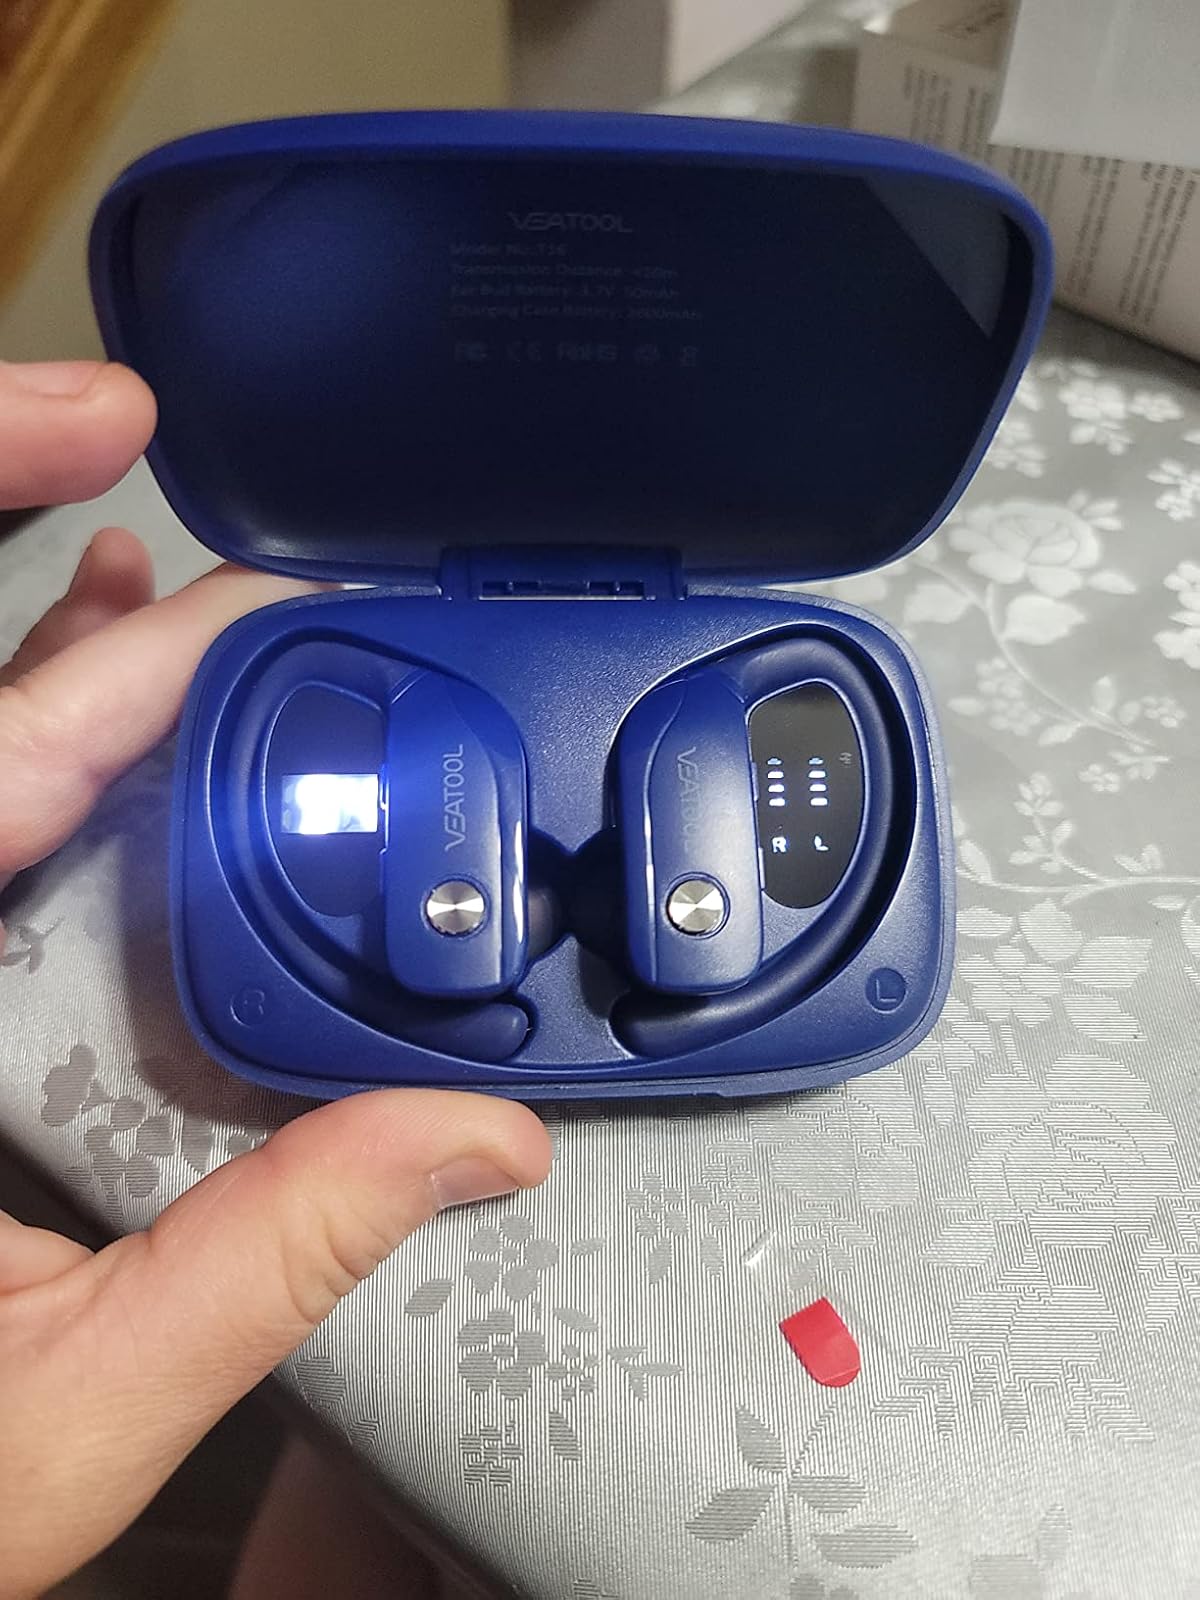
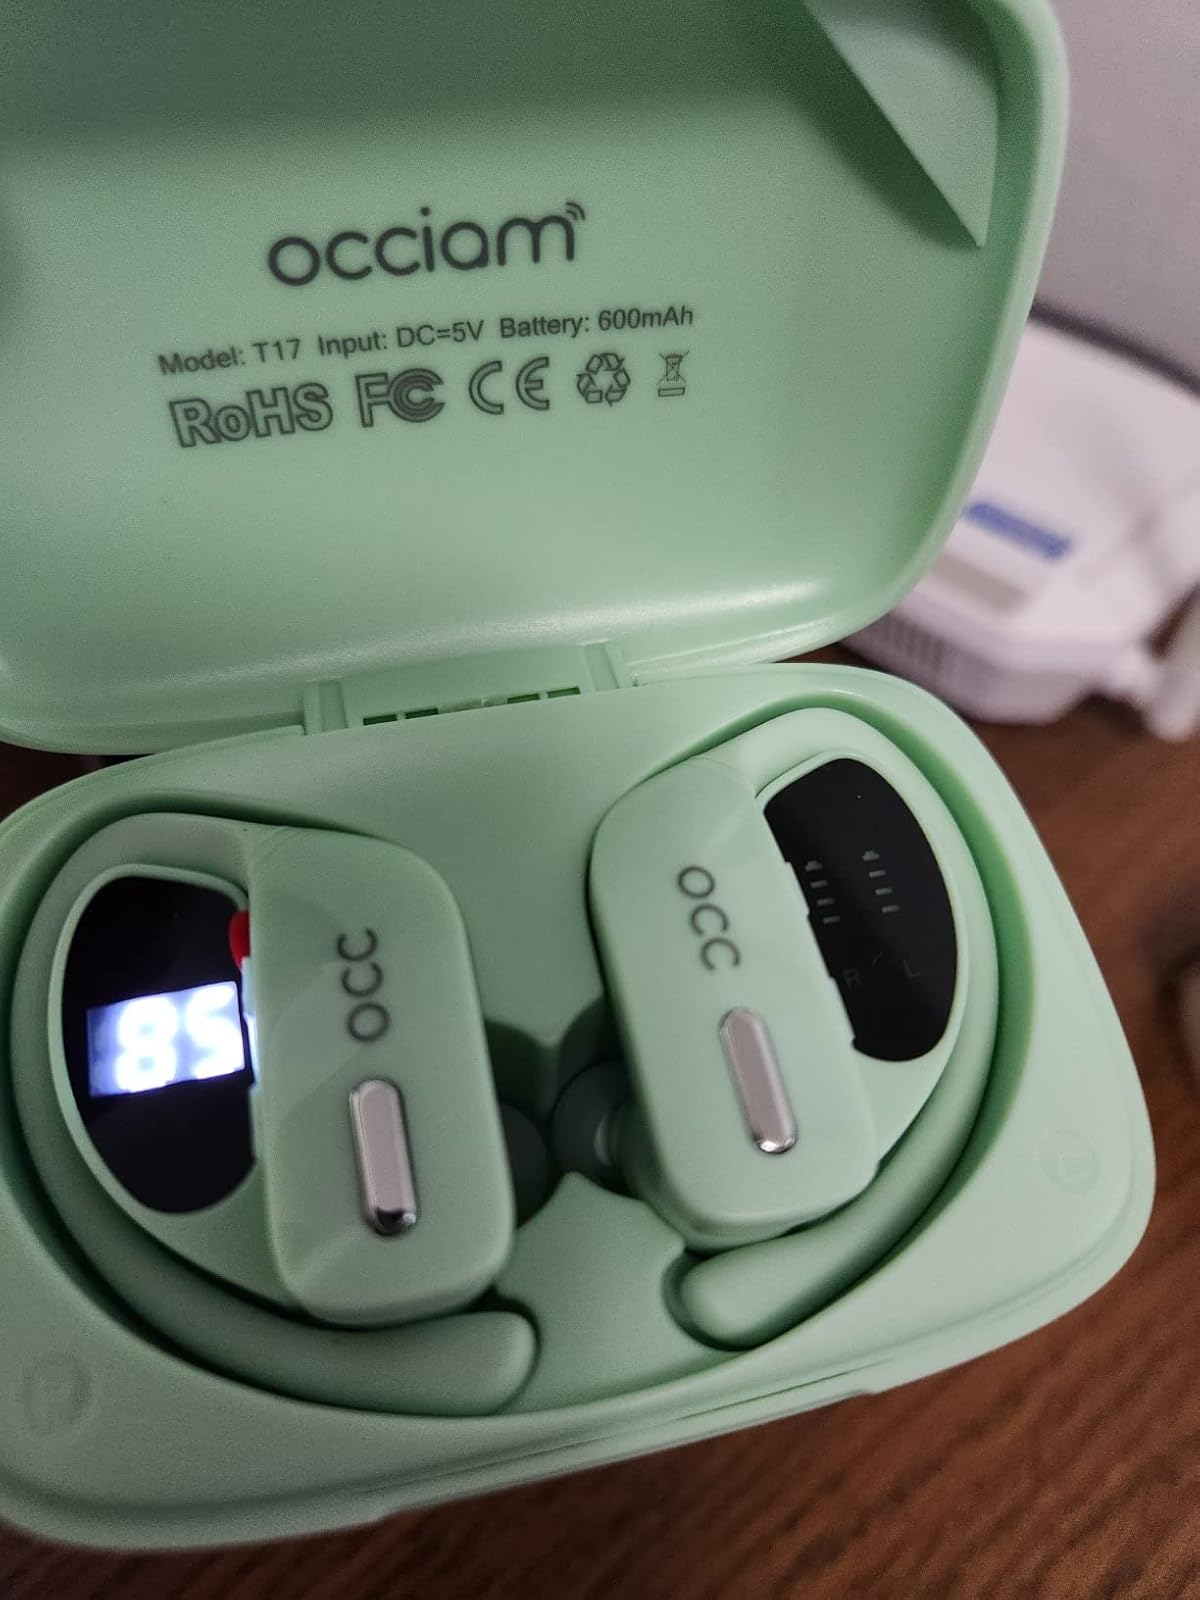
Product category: earbuds
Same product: no